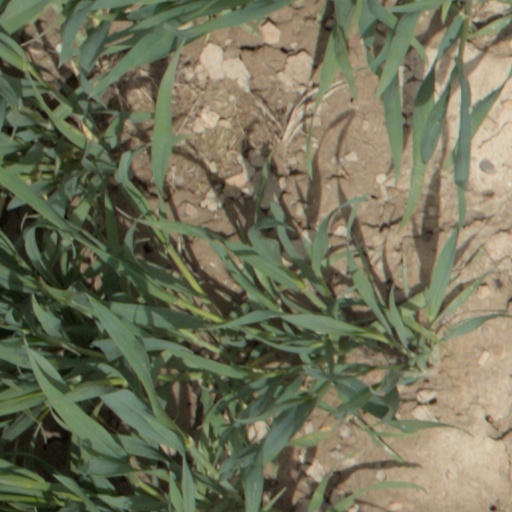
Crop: wheat